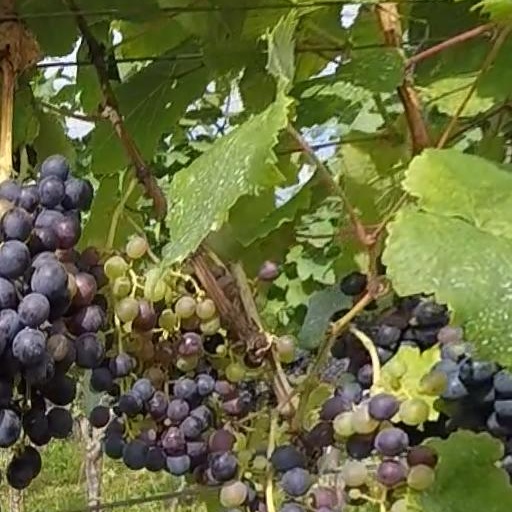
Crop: grape